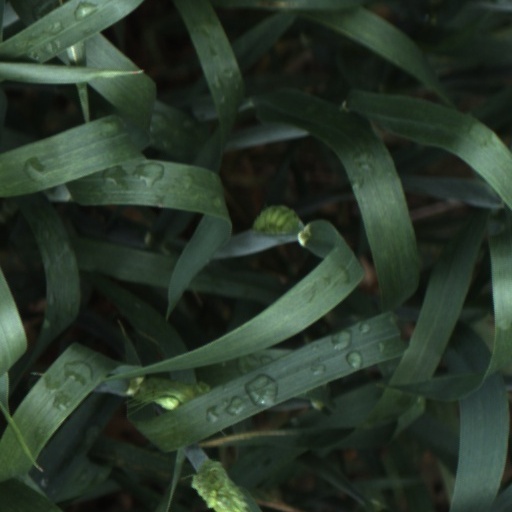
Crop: wheat